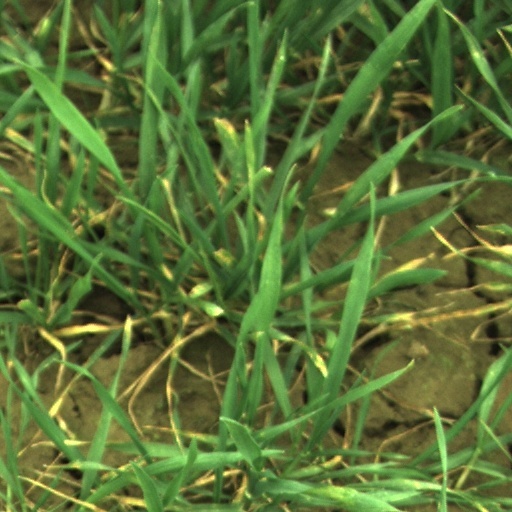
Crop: wheat